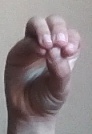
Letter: ha